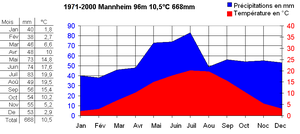
Mannheim [ˈmanˌhaɪ̯m] est une ville industrielle du Land du Bade-Wurtemberg, dans le Sud-Ouest de l'Allemagne. Elle est une ville-arrondissement de l'aire urbaine Rhin-Neckar.